List of megaliths

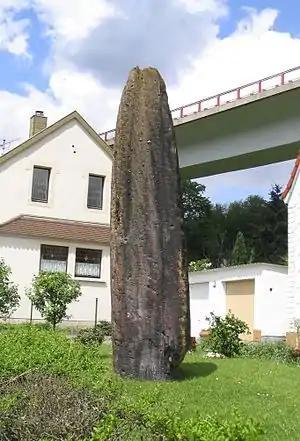
Spellenstein (St. Ingbert, Germany)

Related to quartz-bearing rocks (granite; gneiss): in the Sakar and Strandja Mountains; Sredna Gora Mountain (Buzovgrad).